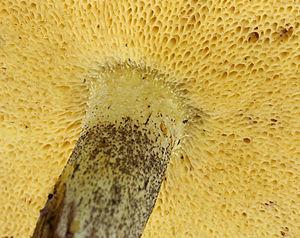
Bolet granulé (Suillus granulatus), les granulés sont bien visibles.
"Suillus granulatus, le bolet granulé, appelé aussi parfois cèpe des pins ou ""pissacan"" en Provence, est une espèce de champignons basidiomycètes autrefois de la famille des Boletaceae, et maintenant classé dans la famille des Suillaceae.